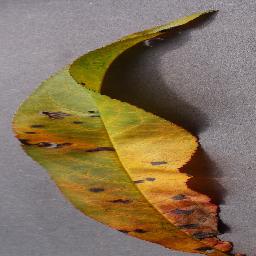
Label: Peach___Bacterial_spot